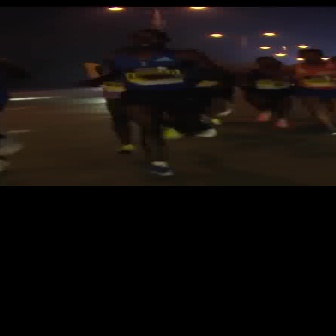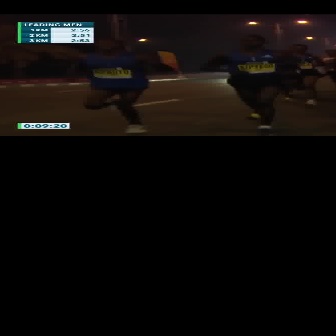
  Please identify the target specified by the bounding box [71,27,219,176] in the first image and locate it in the second image. Return the coordinates in [x_min,y_min,x_max,y_max] format.
Answer: [203,33,305,135]